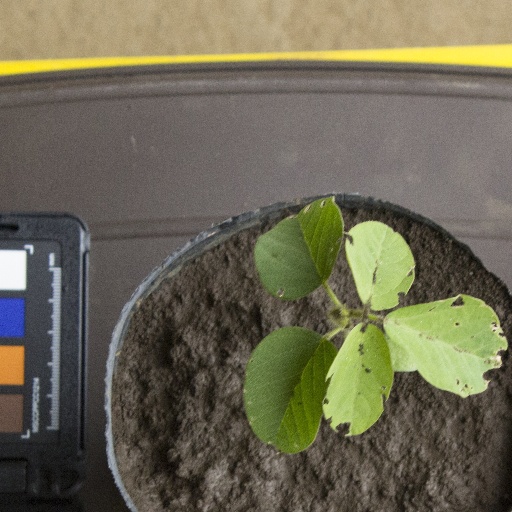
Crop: soybean